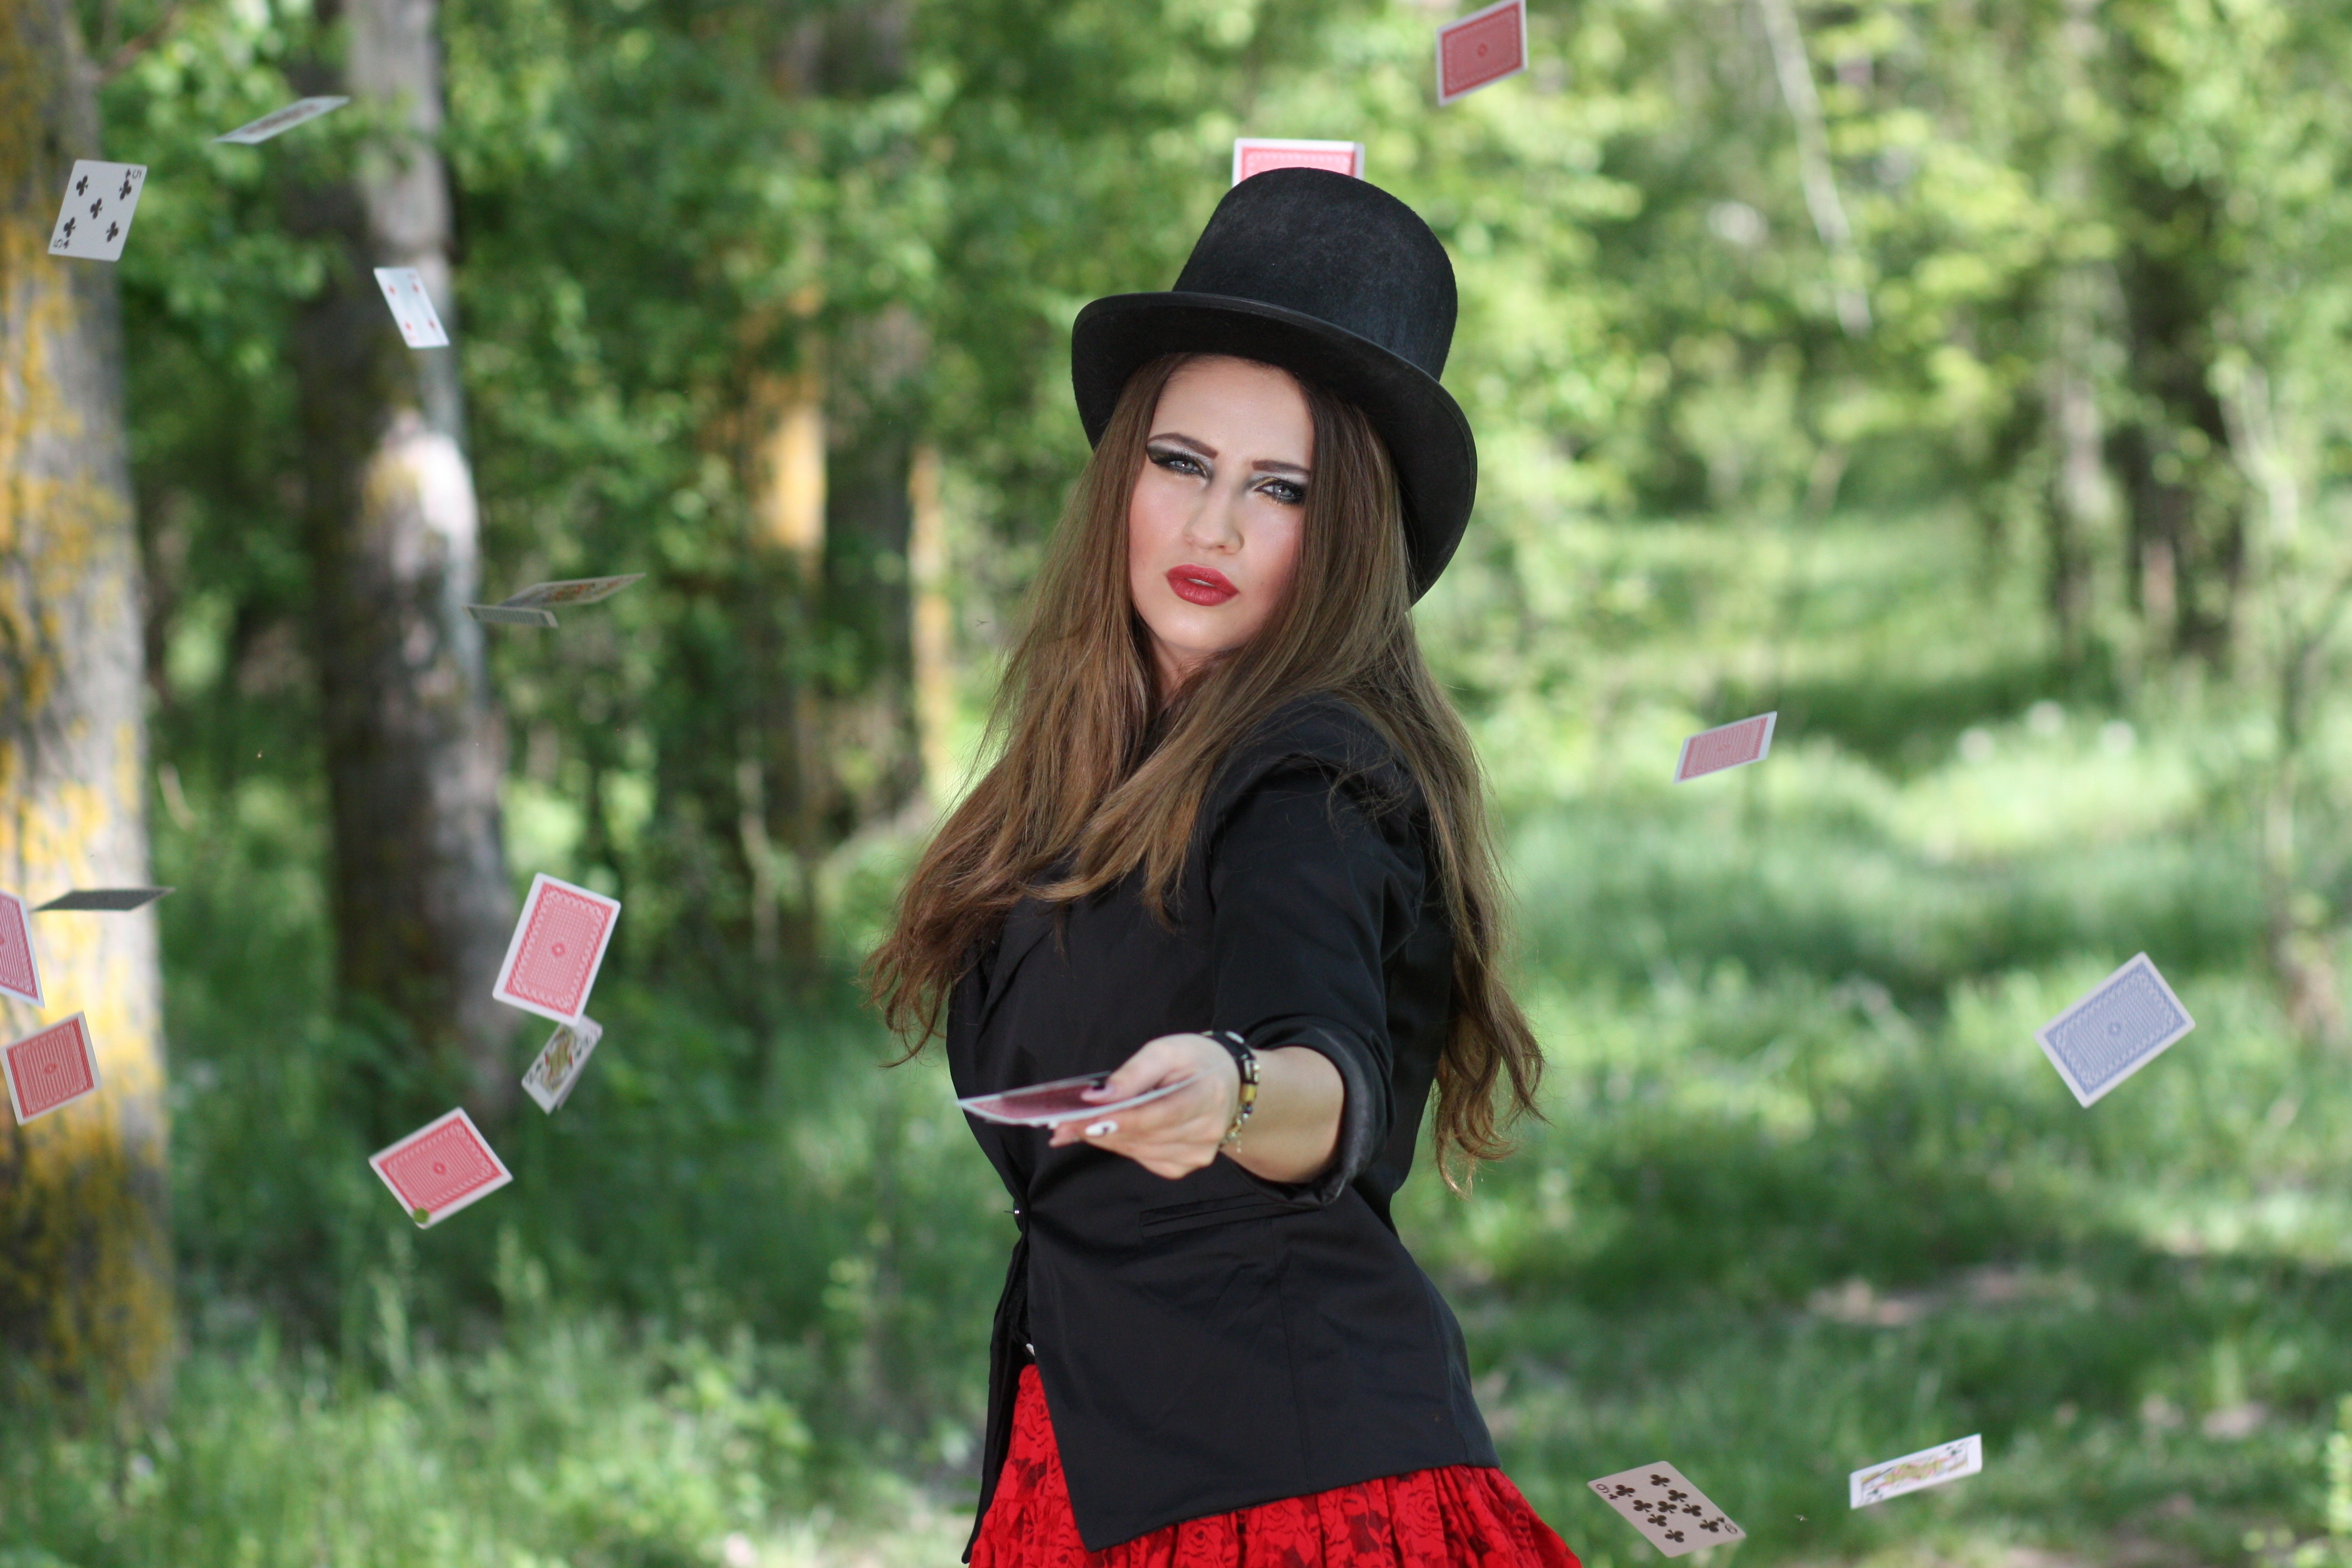
girl, model, fashion, clothing, lady, dress, cap, beauty, magic, luck, topper, photo shoot, playing cards, portrait photography